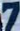
Number: 7